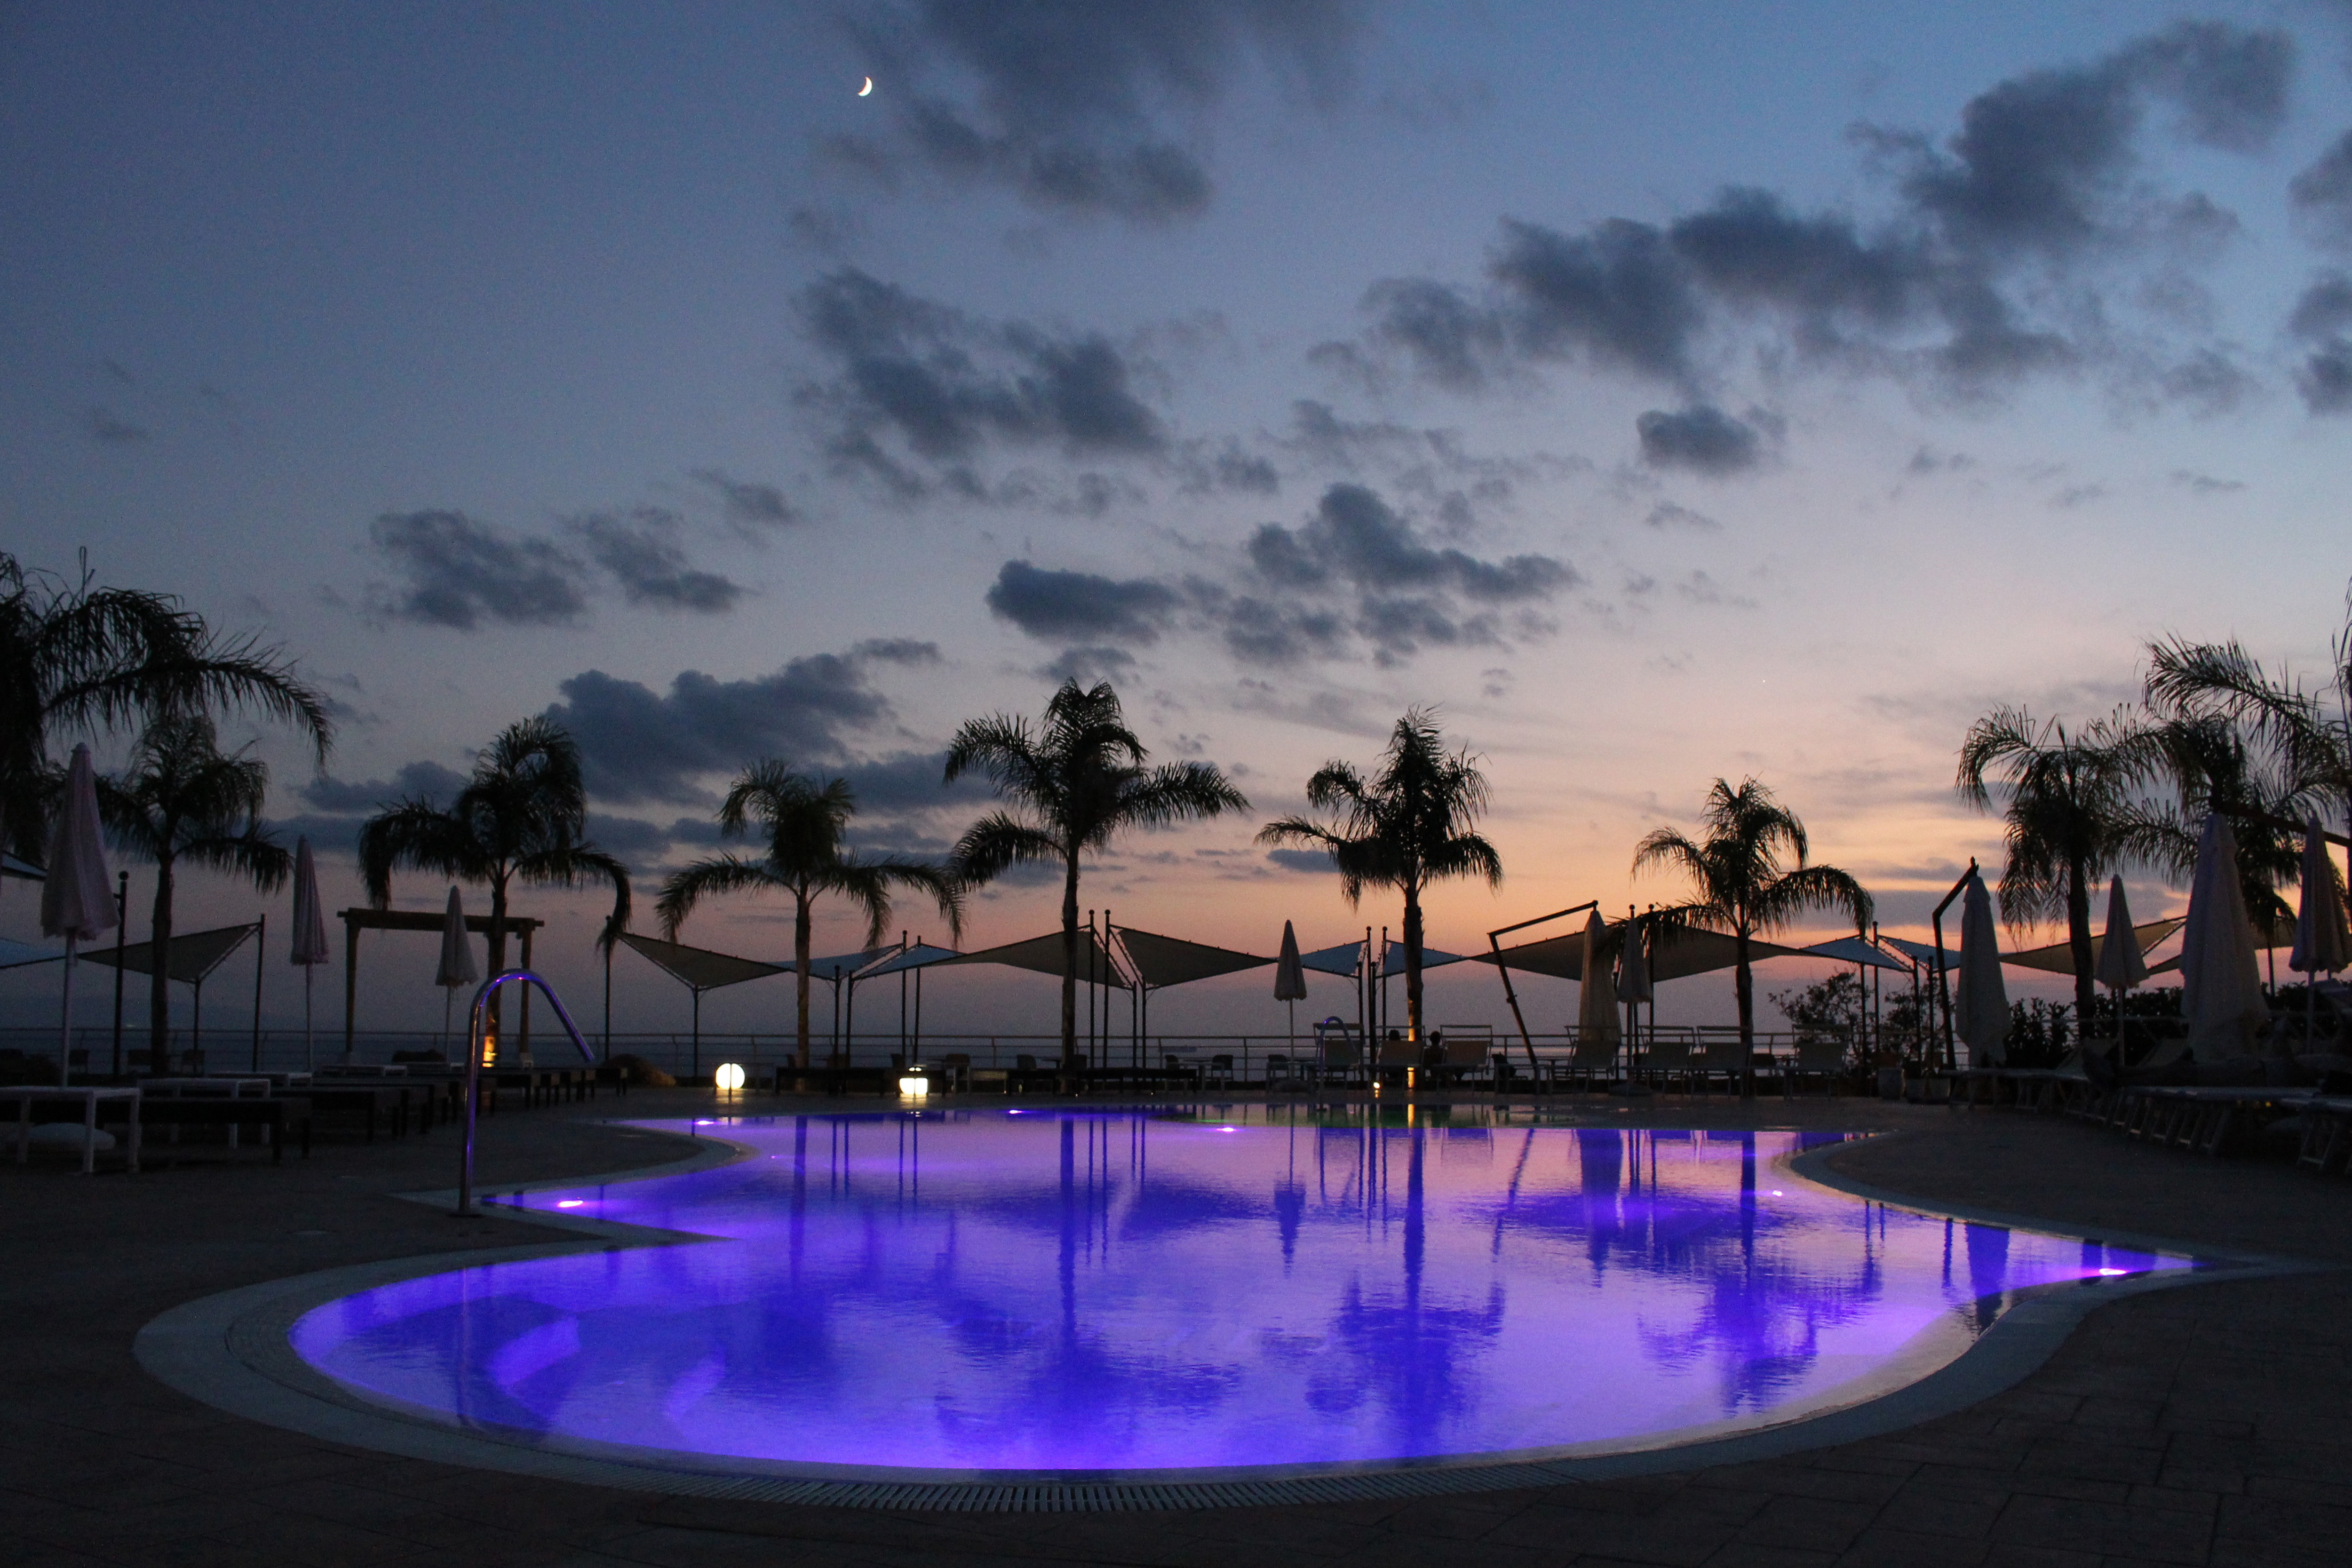
sky, water, resort, swimming pool, palm tree, lighting, tree, vacation, evening, tropics, arecales, night, cloud, dusk, resort town, leisure, reflection, ocean, landscape, horizon, sea, hotel, tourism